Sonic the Hedgehog 2 (film)

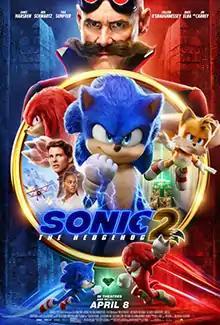
Theatrical release poster

Sonic the Hedgehog 2 is a 2022 action-adventure comedy film based on the "Sonic" video game series. It was directed by Jeff Fowler and written by Pat Casey, Josh Miller, and John Whittington. James Marsden, Ben Schwartz, Tika Sumpter, Natasha Rothwell, Adam Pally, Colleen O'Shaughnessey and Jim Carrey reprise their roles, with Shemar Moore and Idris Elba joining the cast. In the film, Sonic and his friend Tails embark on a journey to find the Master Emerald before their nemesis, Dr. Ivo Robotnik, and his accomplice, Knuckles the Echidna.